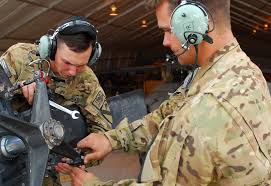
Label: Rs-24